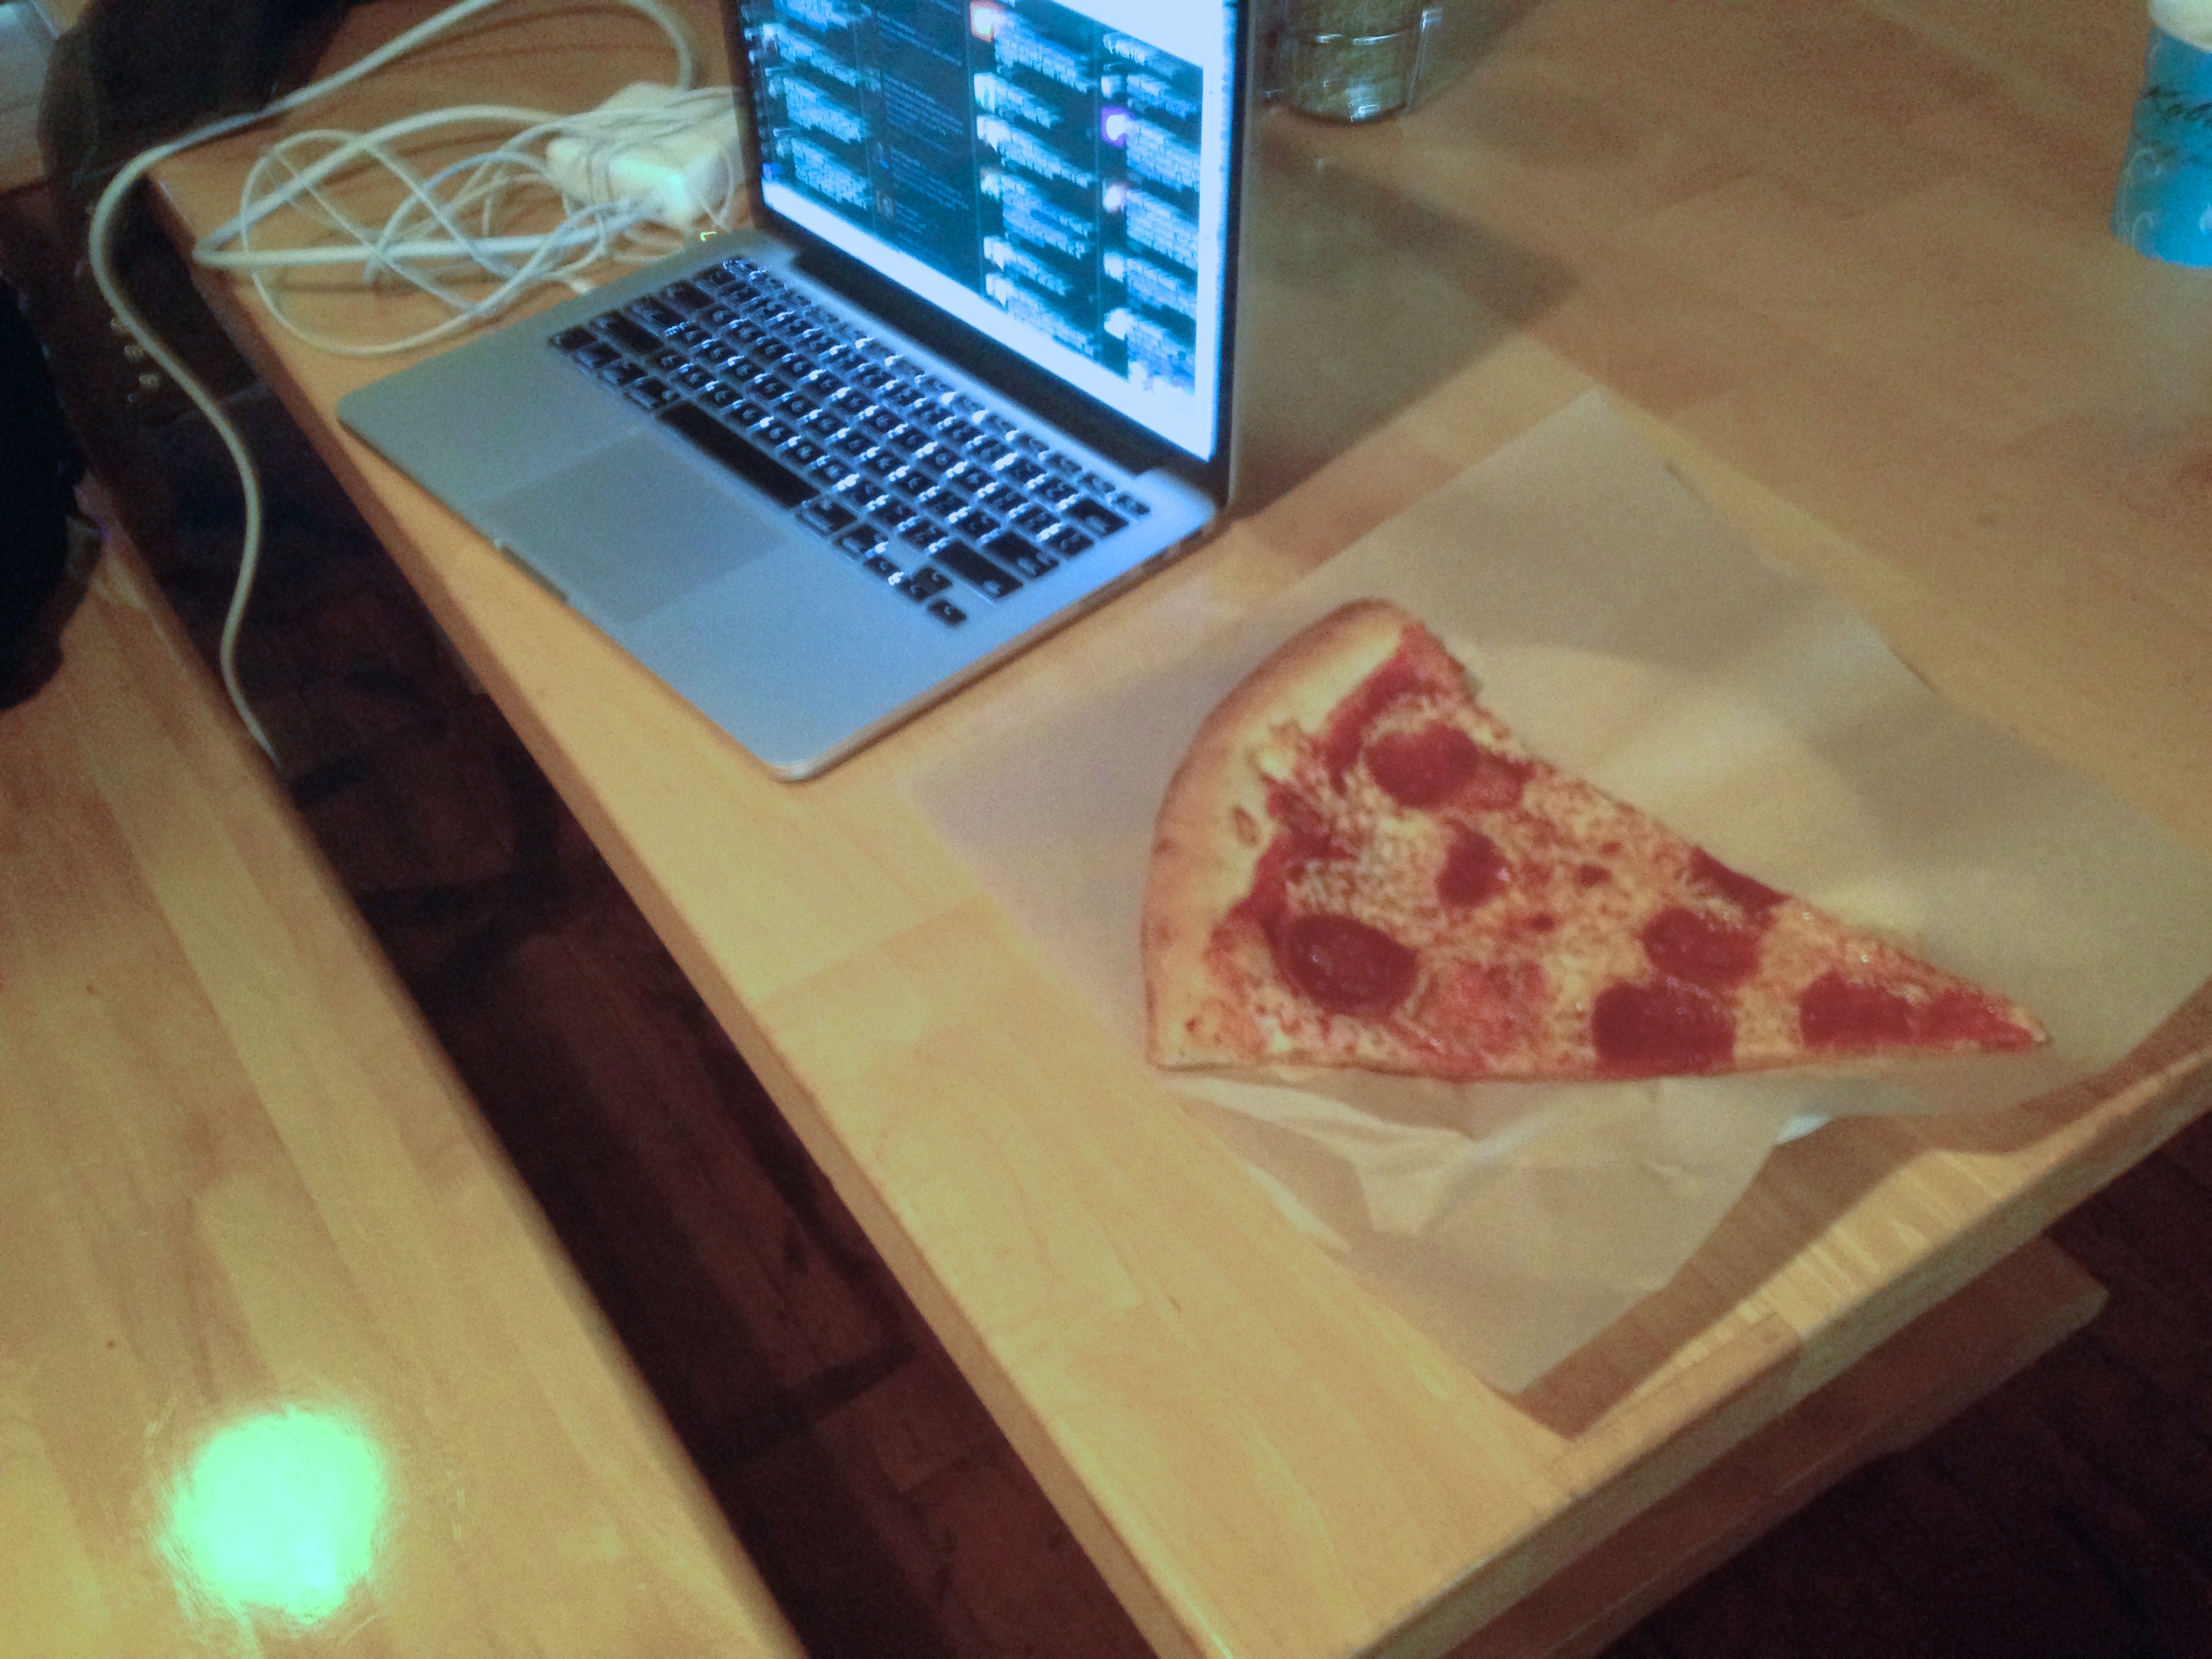
food, painting, art, shape